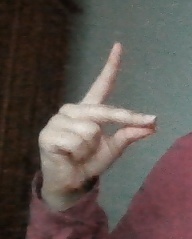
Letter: ta